Cú Chulainn

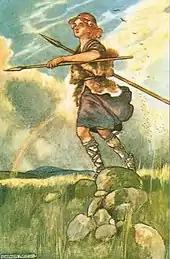
Young Cú Chulainn by Stephen Reid

In Cú Chulainn's youth he is so beautiful the Ulstermen worry that, without a wife of his own, he will steal their wives and ruin their daughters. They search all over Ireland for a suitable wife for him, but he will have none but Emer, daughter of Forgall Monach. However, Forgall is opposed to the match. He suggests that Cú Chulainn should train in arms with the renowned warrior-woman Scáthach in the land of Alba (Scotland), hoping the ordeal will be too much for him and he will be killed. Cú Chulainn takes up the challenge, travelling to her residence "Dún Scáith" (Fortress of Shadows) on the Isle of Skye. In the meantime, Forgall offers Emer to Lugaid mac Nóis, a king of Munster, but when he hears that Emer loves Cú Chulainn, Lugaid refuses her hand, especially because Cú Chulainn is his foster brother.